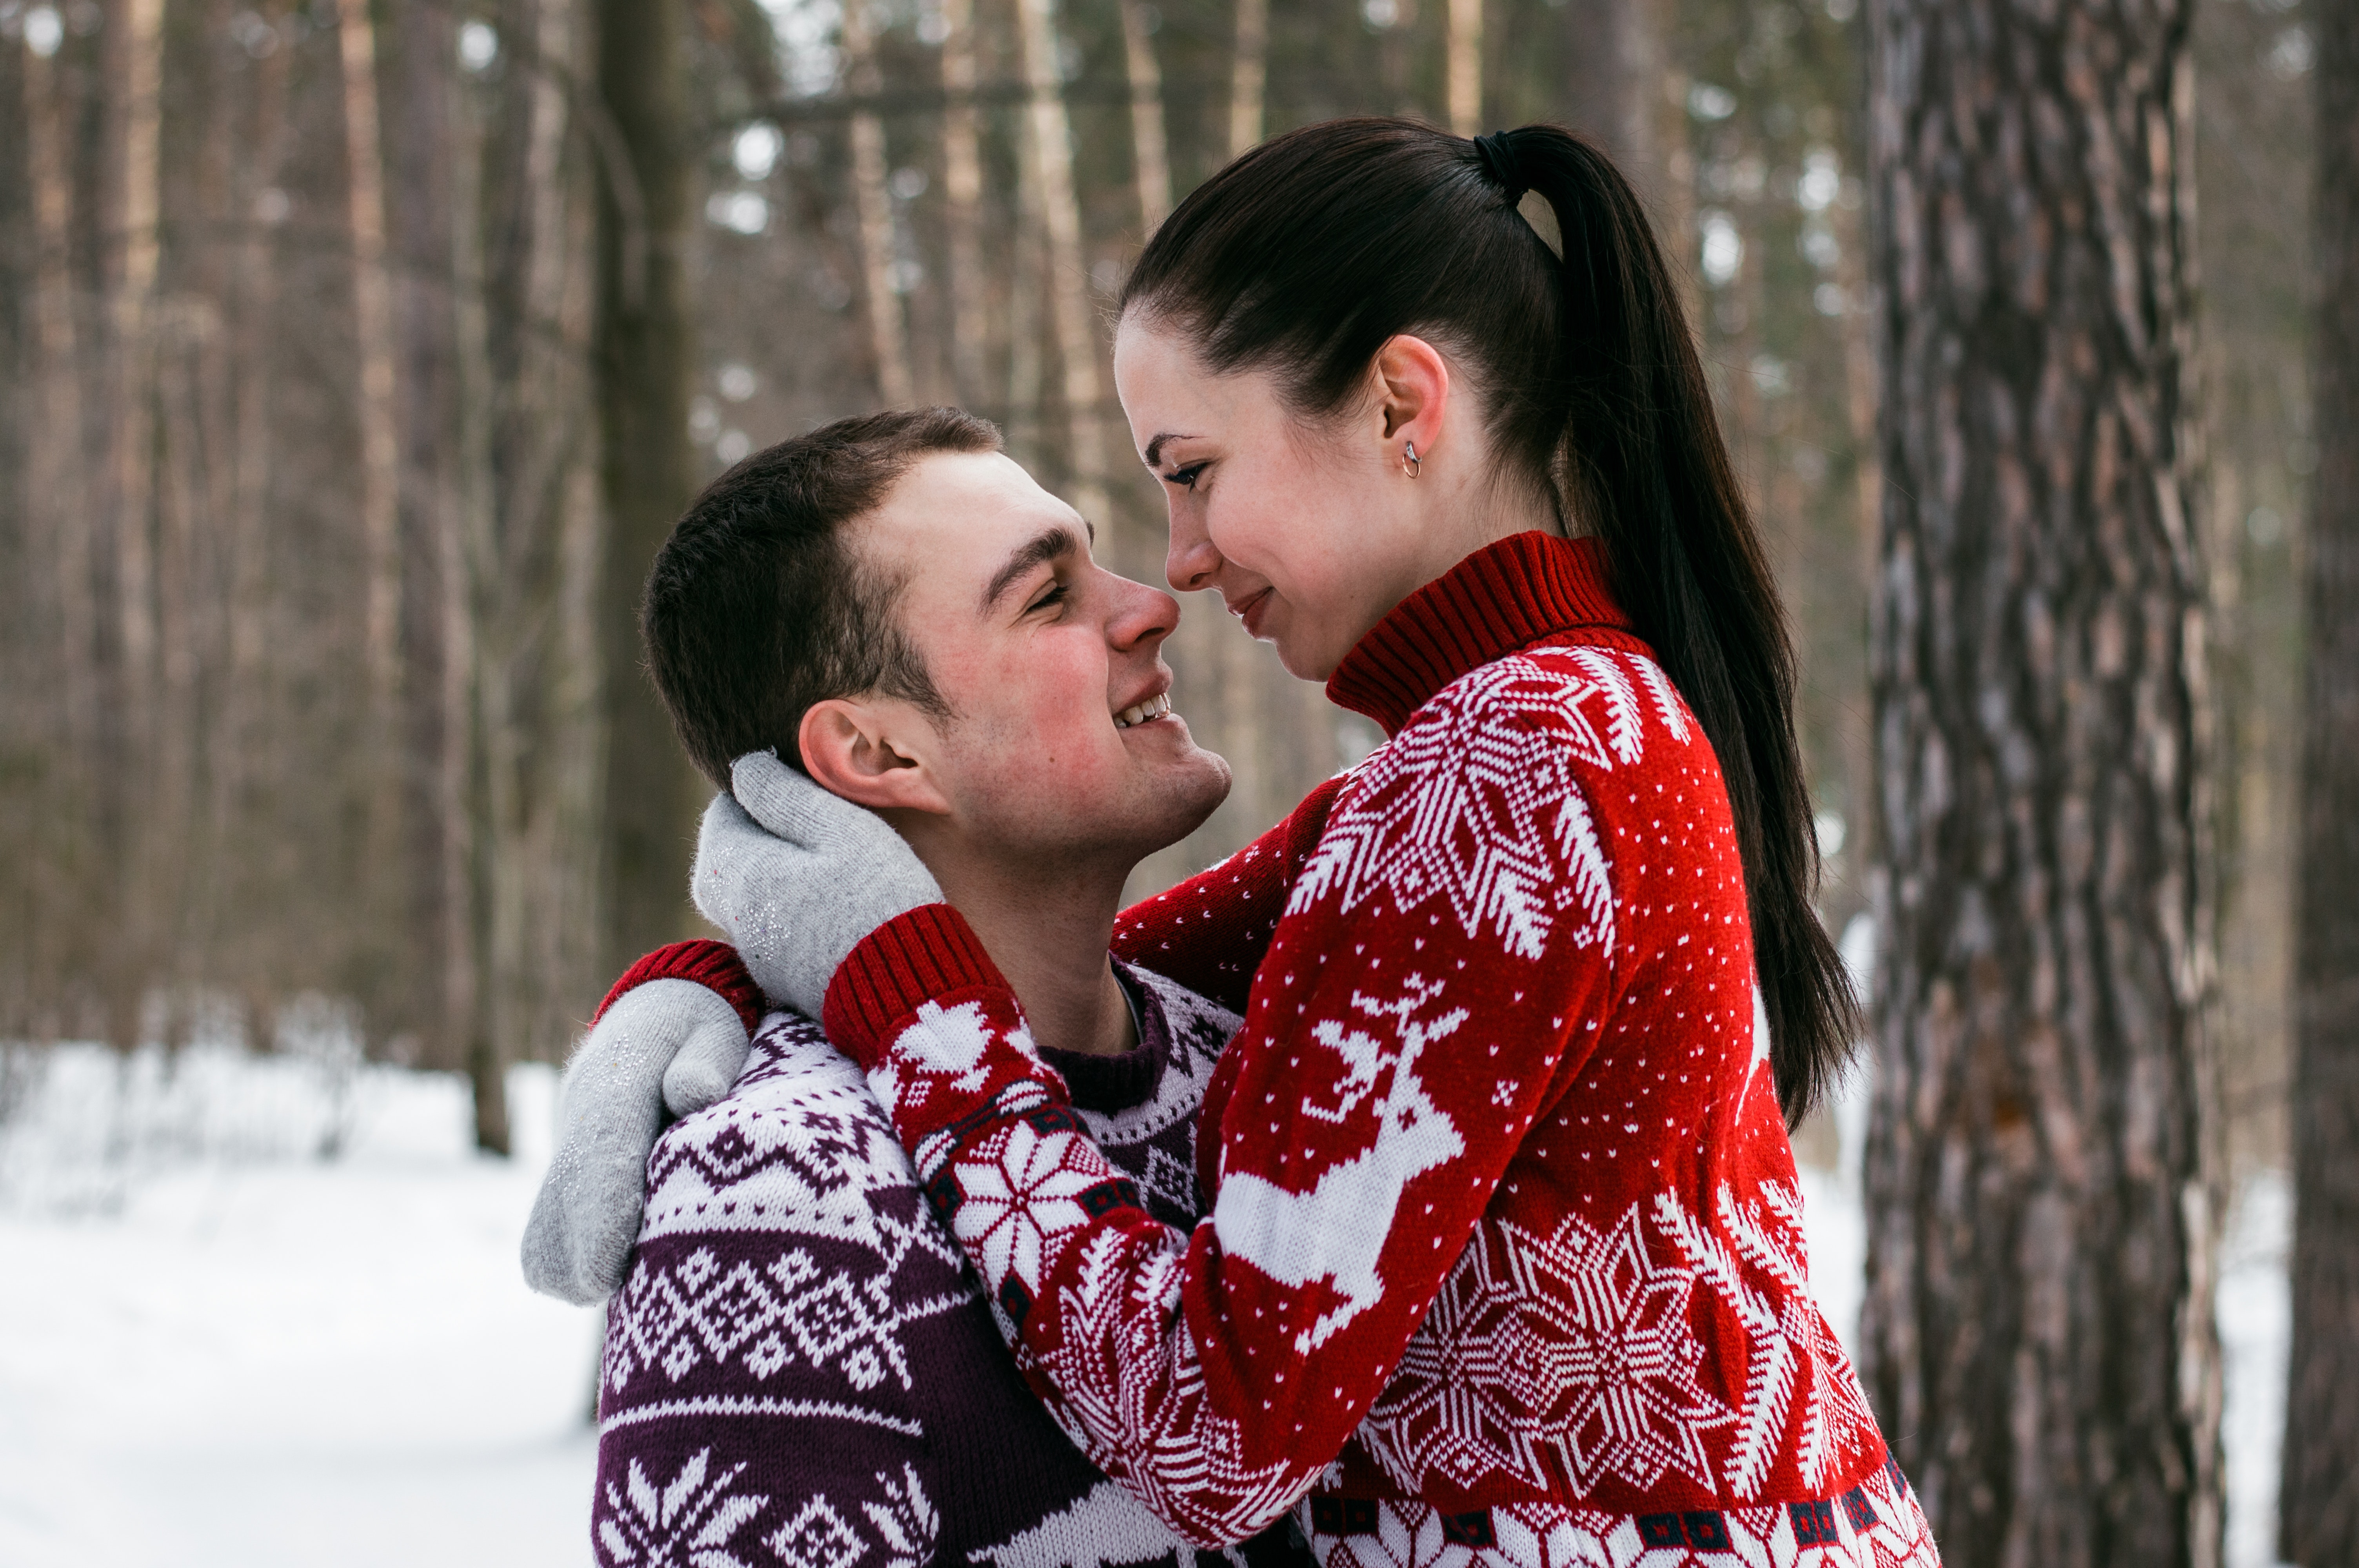
people, photograph, snow, red, winter, interaction, child, tree, photography, love, fun, hug, smile, toddler, plant, happy, Playing in the snow, family, portrait photography, costume